Monte Musinè

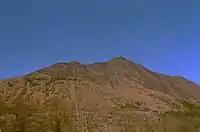
Musinè's south face

Mount Musinè is the easternmost mountain of the long ridge which, starting from Rocciamelone, divides the valleys of Susa and Lanzo.